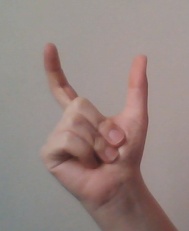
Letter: nun